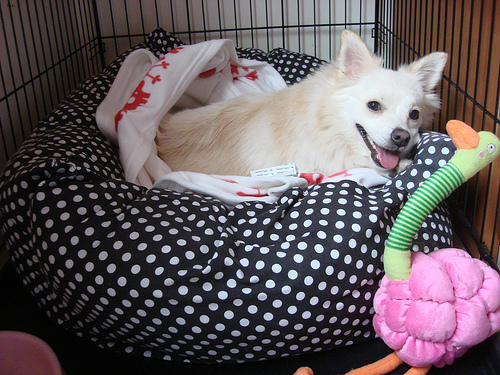
Animal: dog
Breed: pomeranian